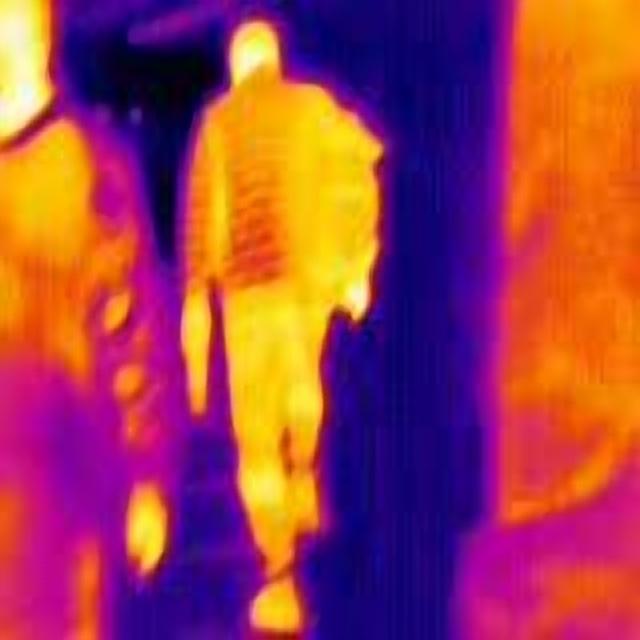
Detected objects:
label: person
label: person